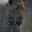
Label: leopard